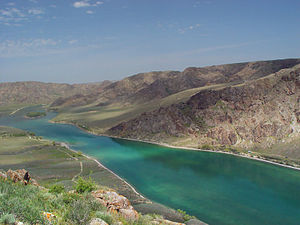
Ili (flod)
Ili
Ili er en flod i det nordvestlige Kina og det sydøstlige Kasakhstan.